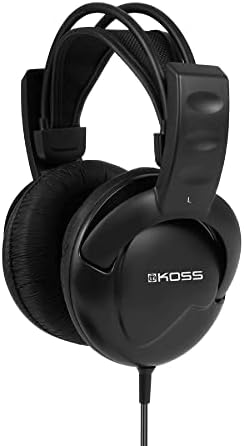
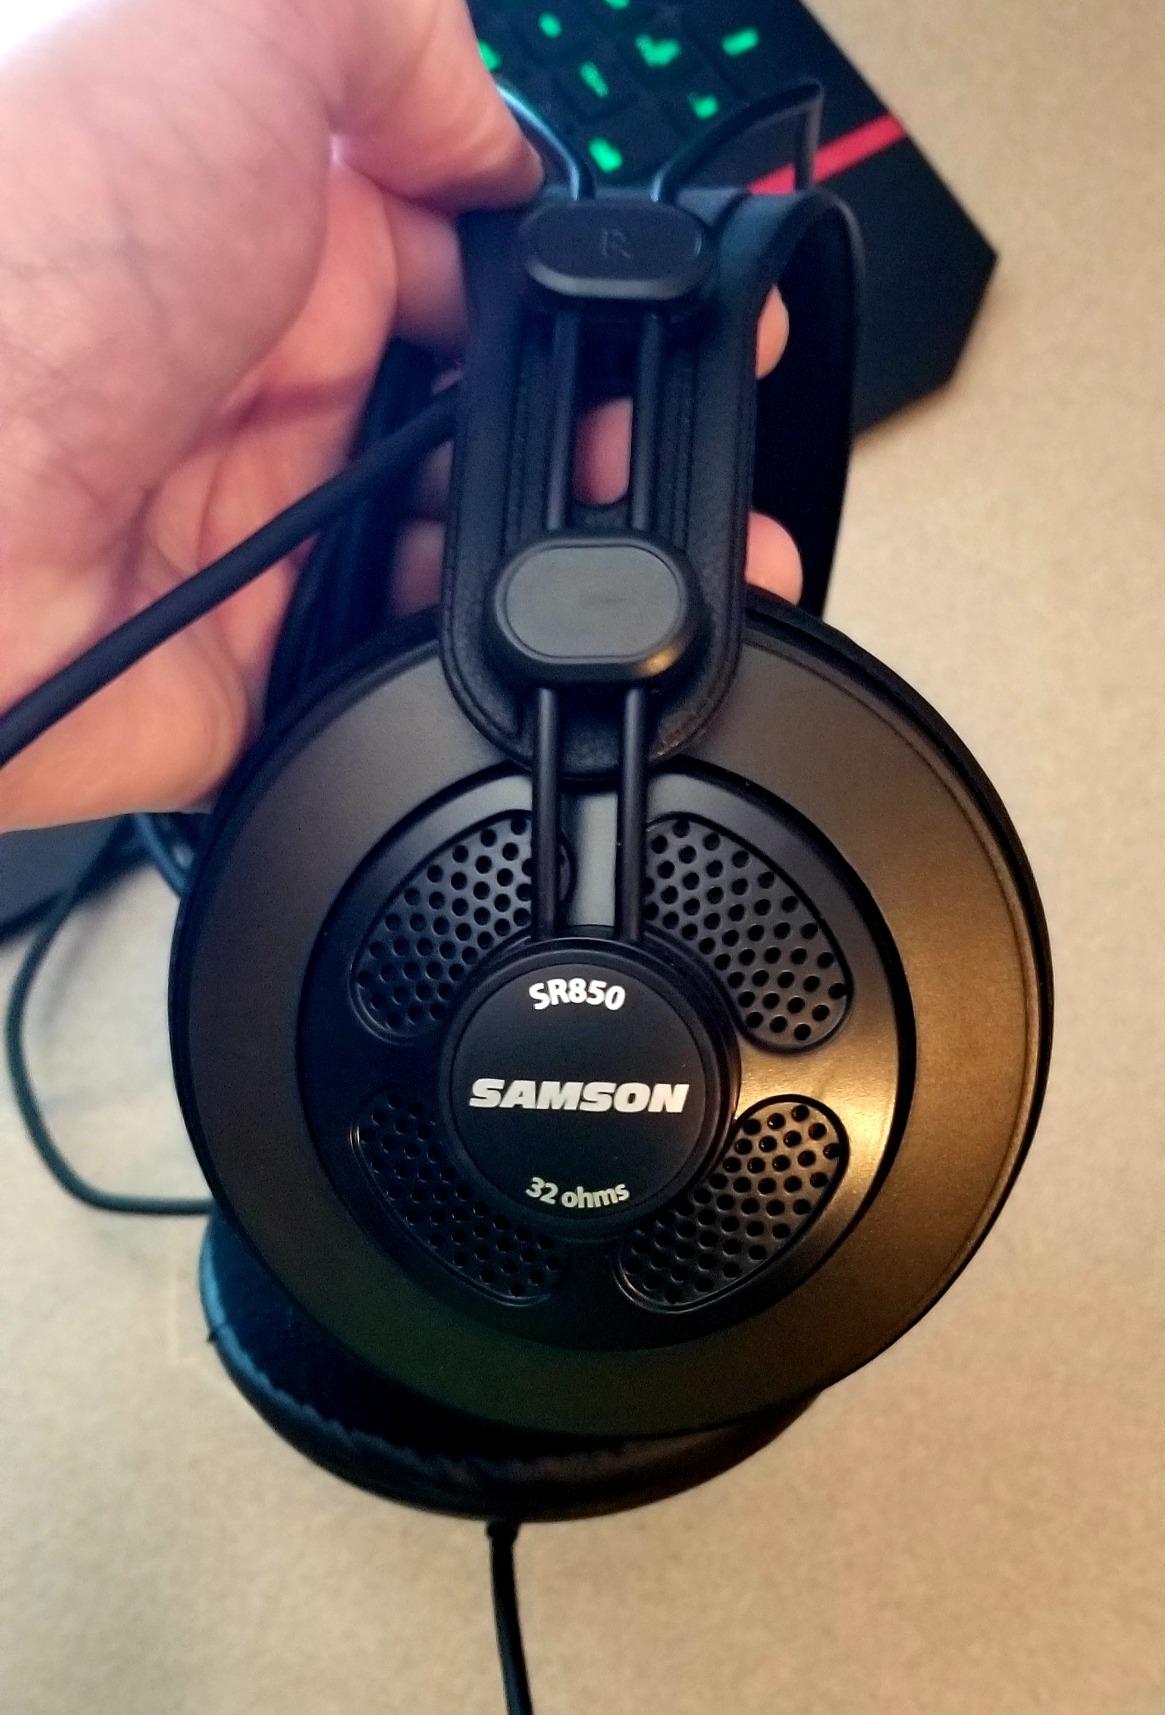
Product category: headphones
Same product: no